Diaspora language

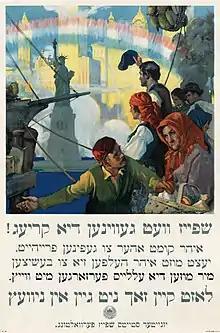
American World War I-era poster in Yiddish. Translated caption: "Food will win the war – You came here seeking freedom, now you must help to preserve it – We must supply the Allies with wheat – Let nothing go to waste". Colour lithograph, 1917. Digitally restored.

The term diaspora language, coined in the 1980s, is a sociolinguistic idea referring to a variety of languages spoken by peoples with common roots who have dispersed, under various pressures and often globally. The emergence and evolution of a diaspora language is usually part of a larger attempt to retain cultural identity.